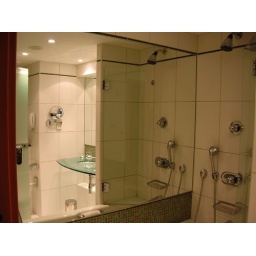
I've never been in a shower with a mirror and no shower curtain or door...crazy.